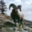
Label: deer